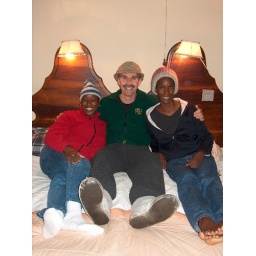
moments before two black women slept in the bed of a longtime apartheid advocate (he was out of town)